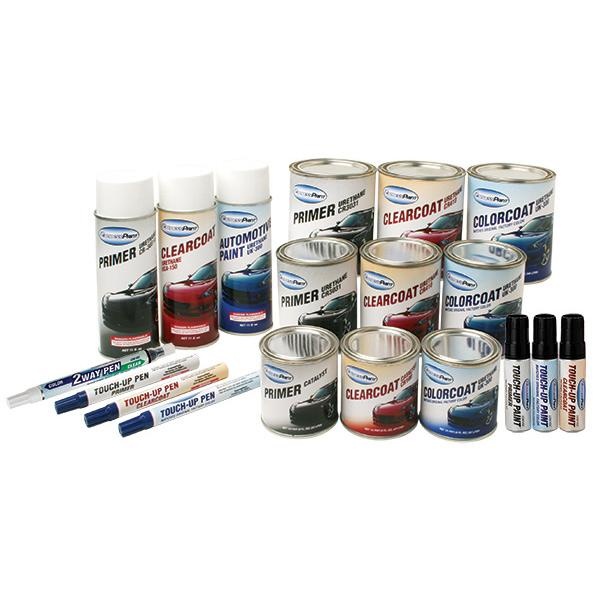
Spring Green Met B/C 6W2 for Lexus/Scion/Toyota
Brand: A3983E
2WayPen (.3 oz.) by ExpressPaint combines two paint repair pens into one cost-effective solution for fairly small nicks and scratches .One side of the 2WayPen is your factory-matched color; the other side contains high-quality clearcoat. Other Available sizes (Clearcoat not included and it is sold separately) : 1/2 oz.Touch-Up Pens and Jars are ideal for small nicks or chips. 11 oz. Aerosols are convenient for those who do not have professional spray equipment, And for the best results and larger areas, our professional sizes (Half Pint, Pint and Quart) are designed to be used with a spray gun. year-2016,year-2016-make-scion,year-2016-make-scion-model-im,year-2017,year-2017-make-toyota,year-2017-make-toyota-model-corolla-im,year-2018,year-2018-make-toyota,year-2018-make-toyota-model-corolla-im
Category: Vehicles & Parts > Vehicle Parts & Accessories > Vehicle Maintenance, Care & Decor > Vehicle Paint > Motor Vehicle Body Paint